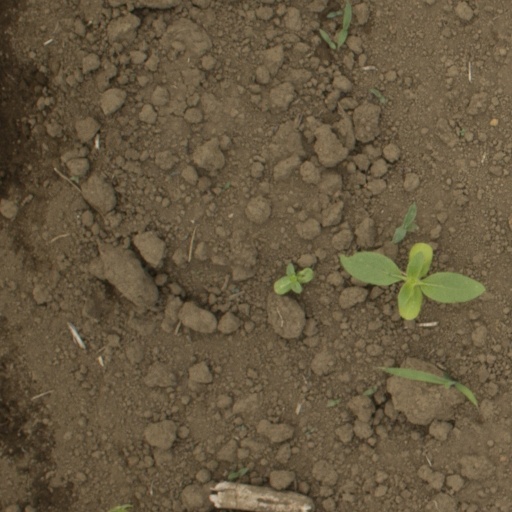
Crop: Jerusalem artichoke